Santorini

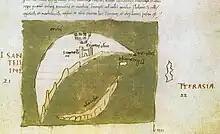
Medieval map of Santorini by Cristoforo Buondelmonti

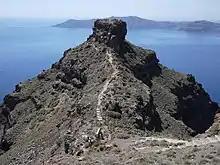
Skaros Rock, originally the location of medieval fortifications

The Minoan eruption provides a fixed point for the chronology of the second millennium BC in the Aegean, because evidence of the eruption occurs throughout the region and the site itself contains material culture from outside. The eruption occurred during the "Late Minoan IA" period of Minoan chronology at Crete and the "Late Cycladic I" period in the surrounding islands.